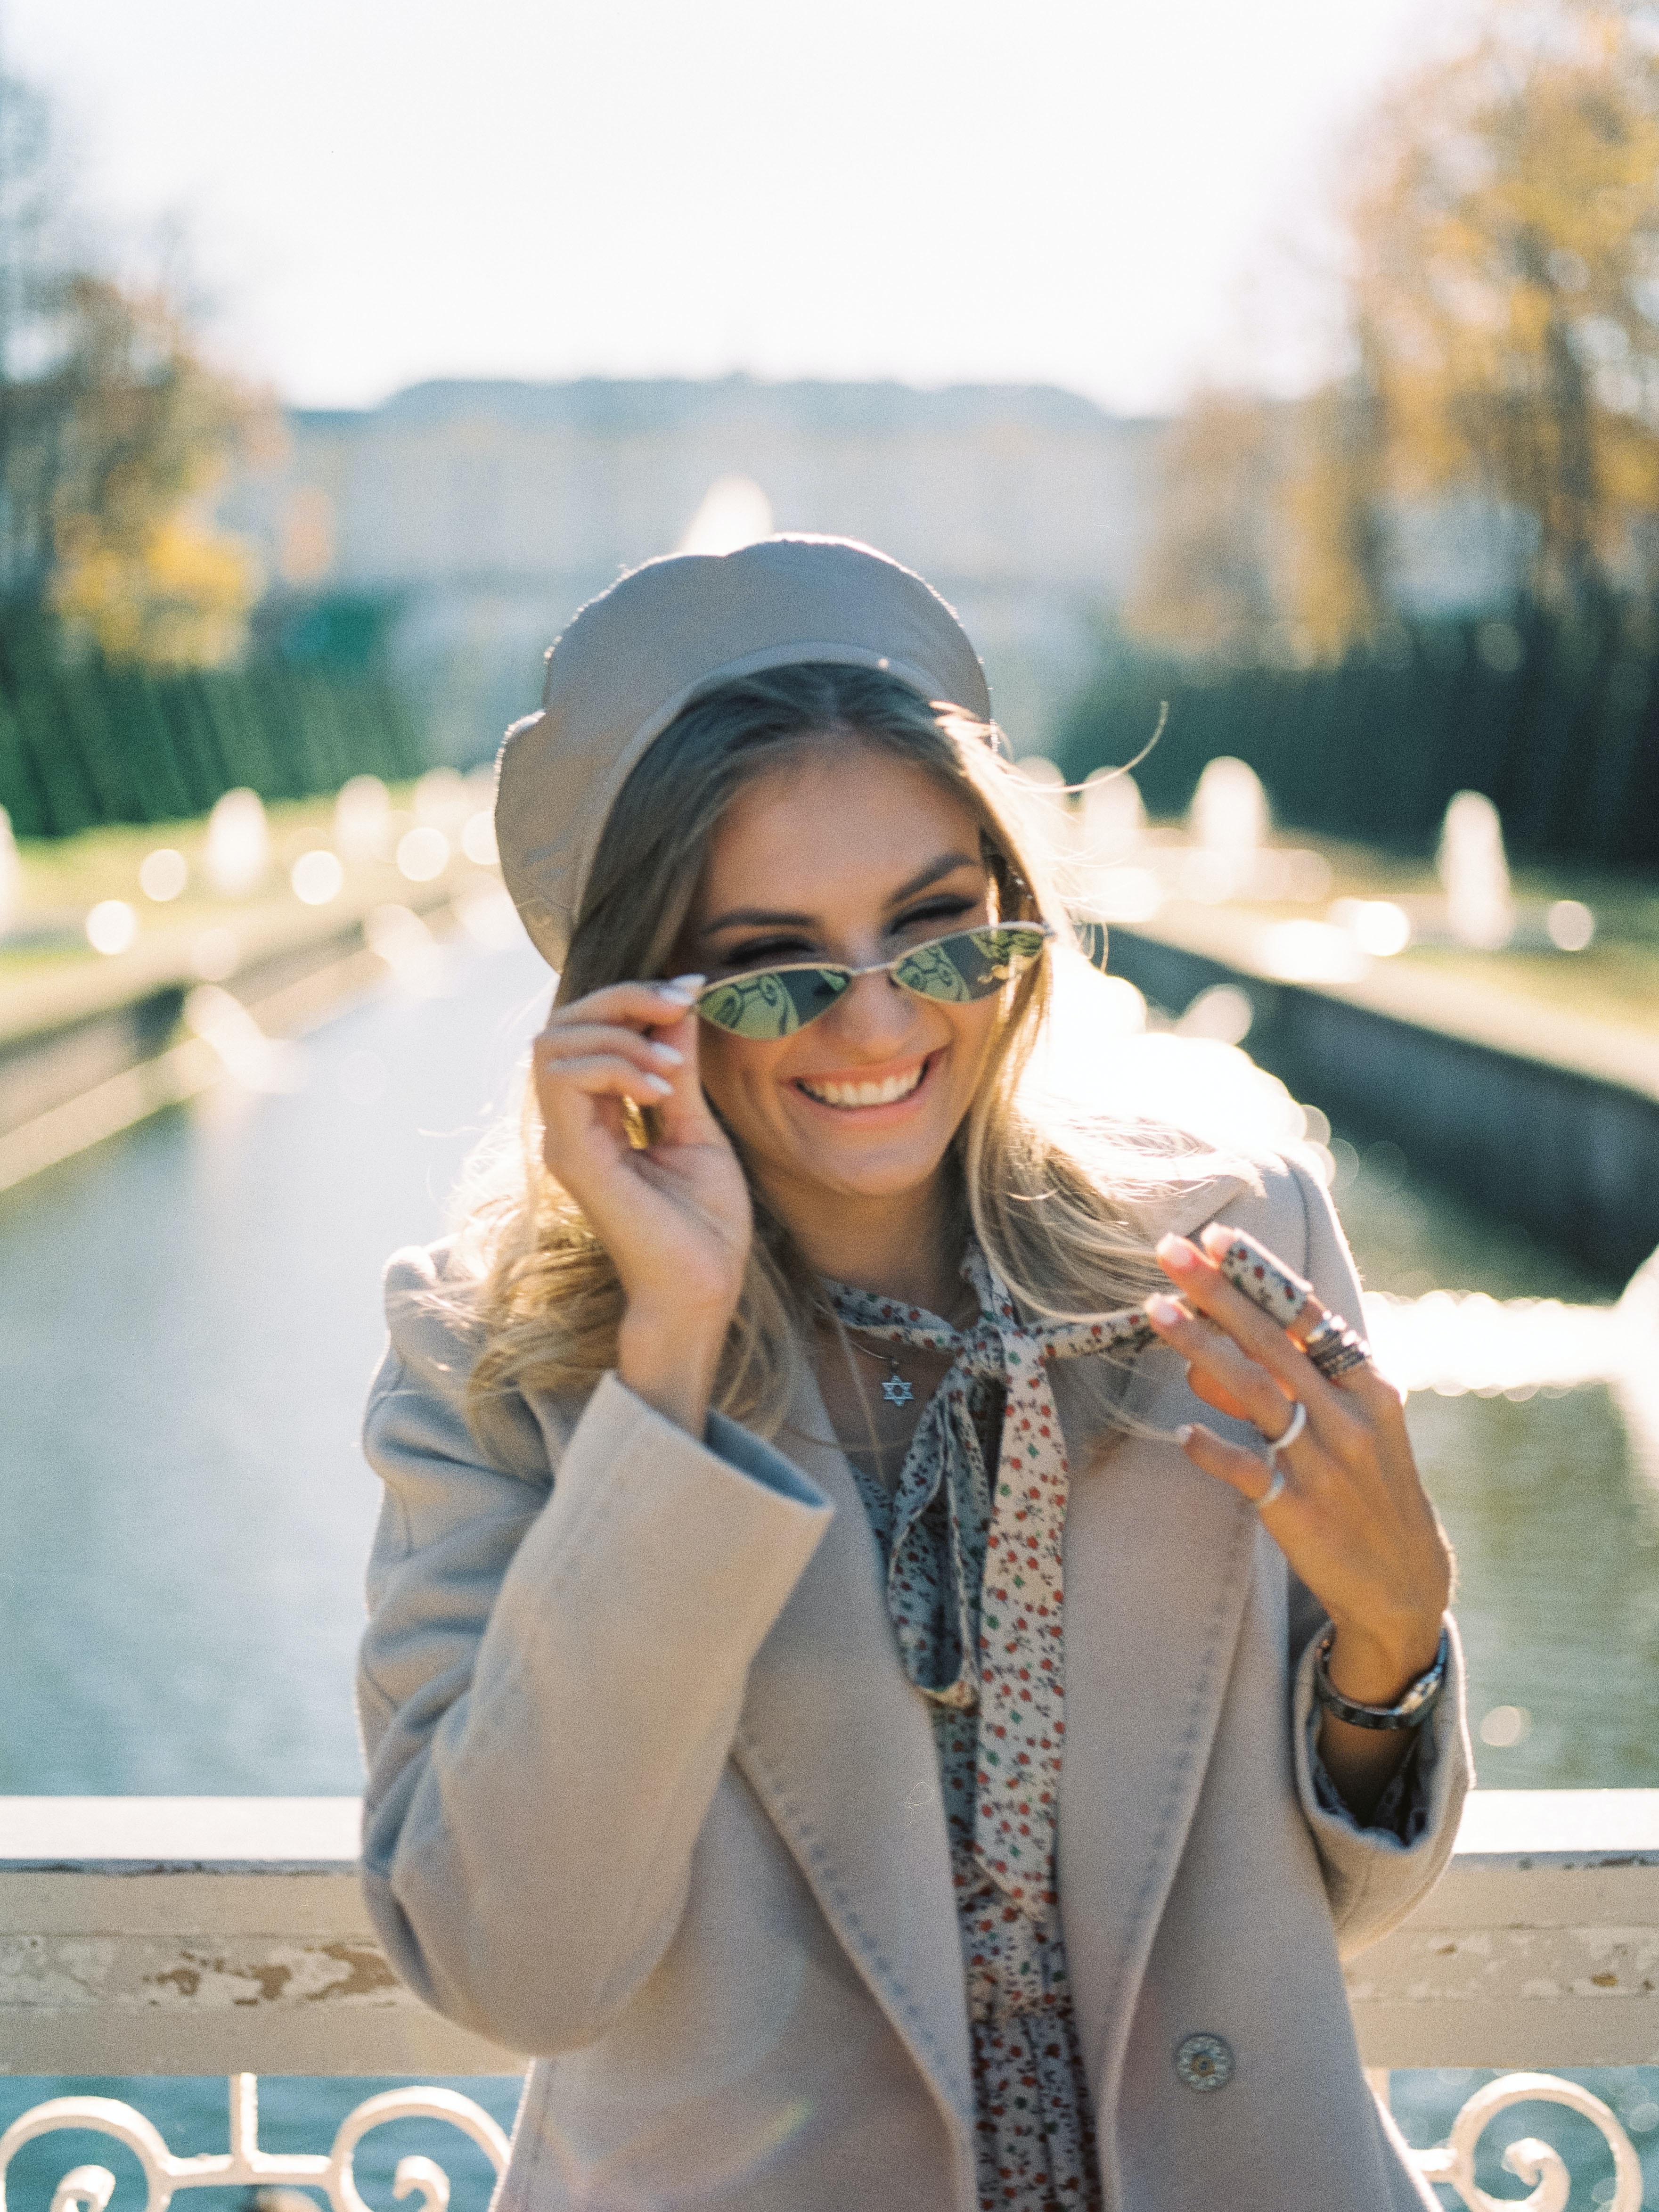
woman, lip, outerwear, hairstyle, smile, sky, vision care, flash photography, street fashion, eyewear, textile, sleeve, cap, standing, sunlight, happy, sunglasses, cool, leisure, people, blazer, travel, long hair, beauty, electric blue, fashion design, youth, jewellery, brown hair, blond, winter, necklace, street, fashion accessory, fur, denim, city, tourism, baseball cap, road, fun, bracelet, portrait photography, recreation, beanie, photo shoot, reflection, top, vacation